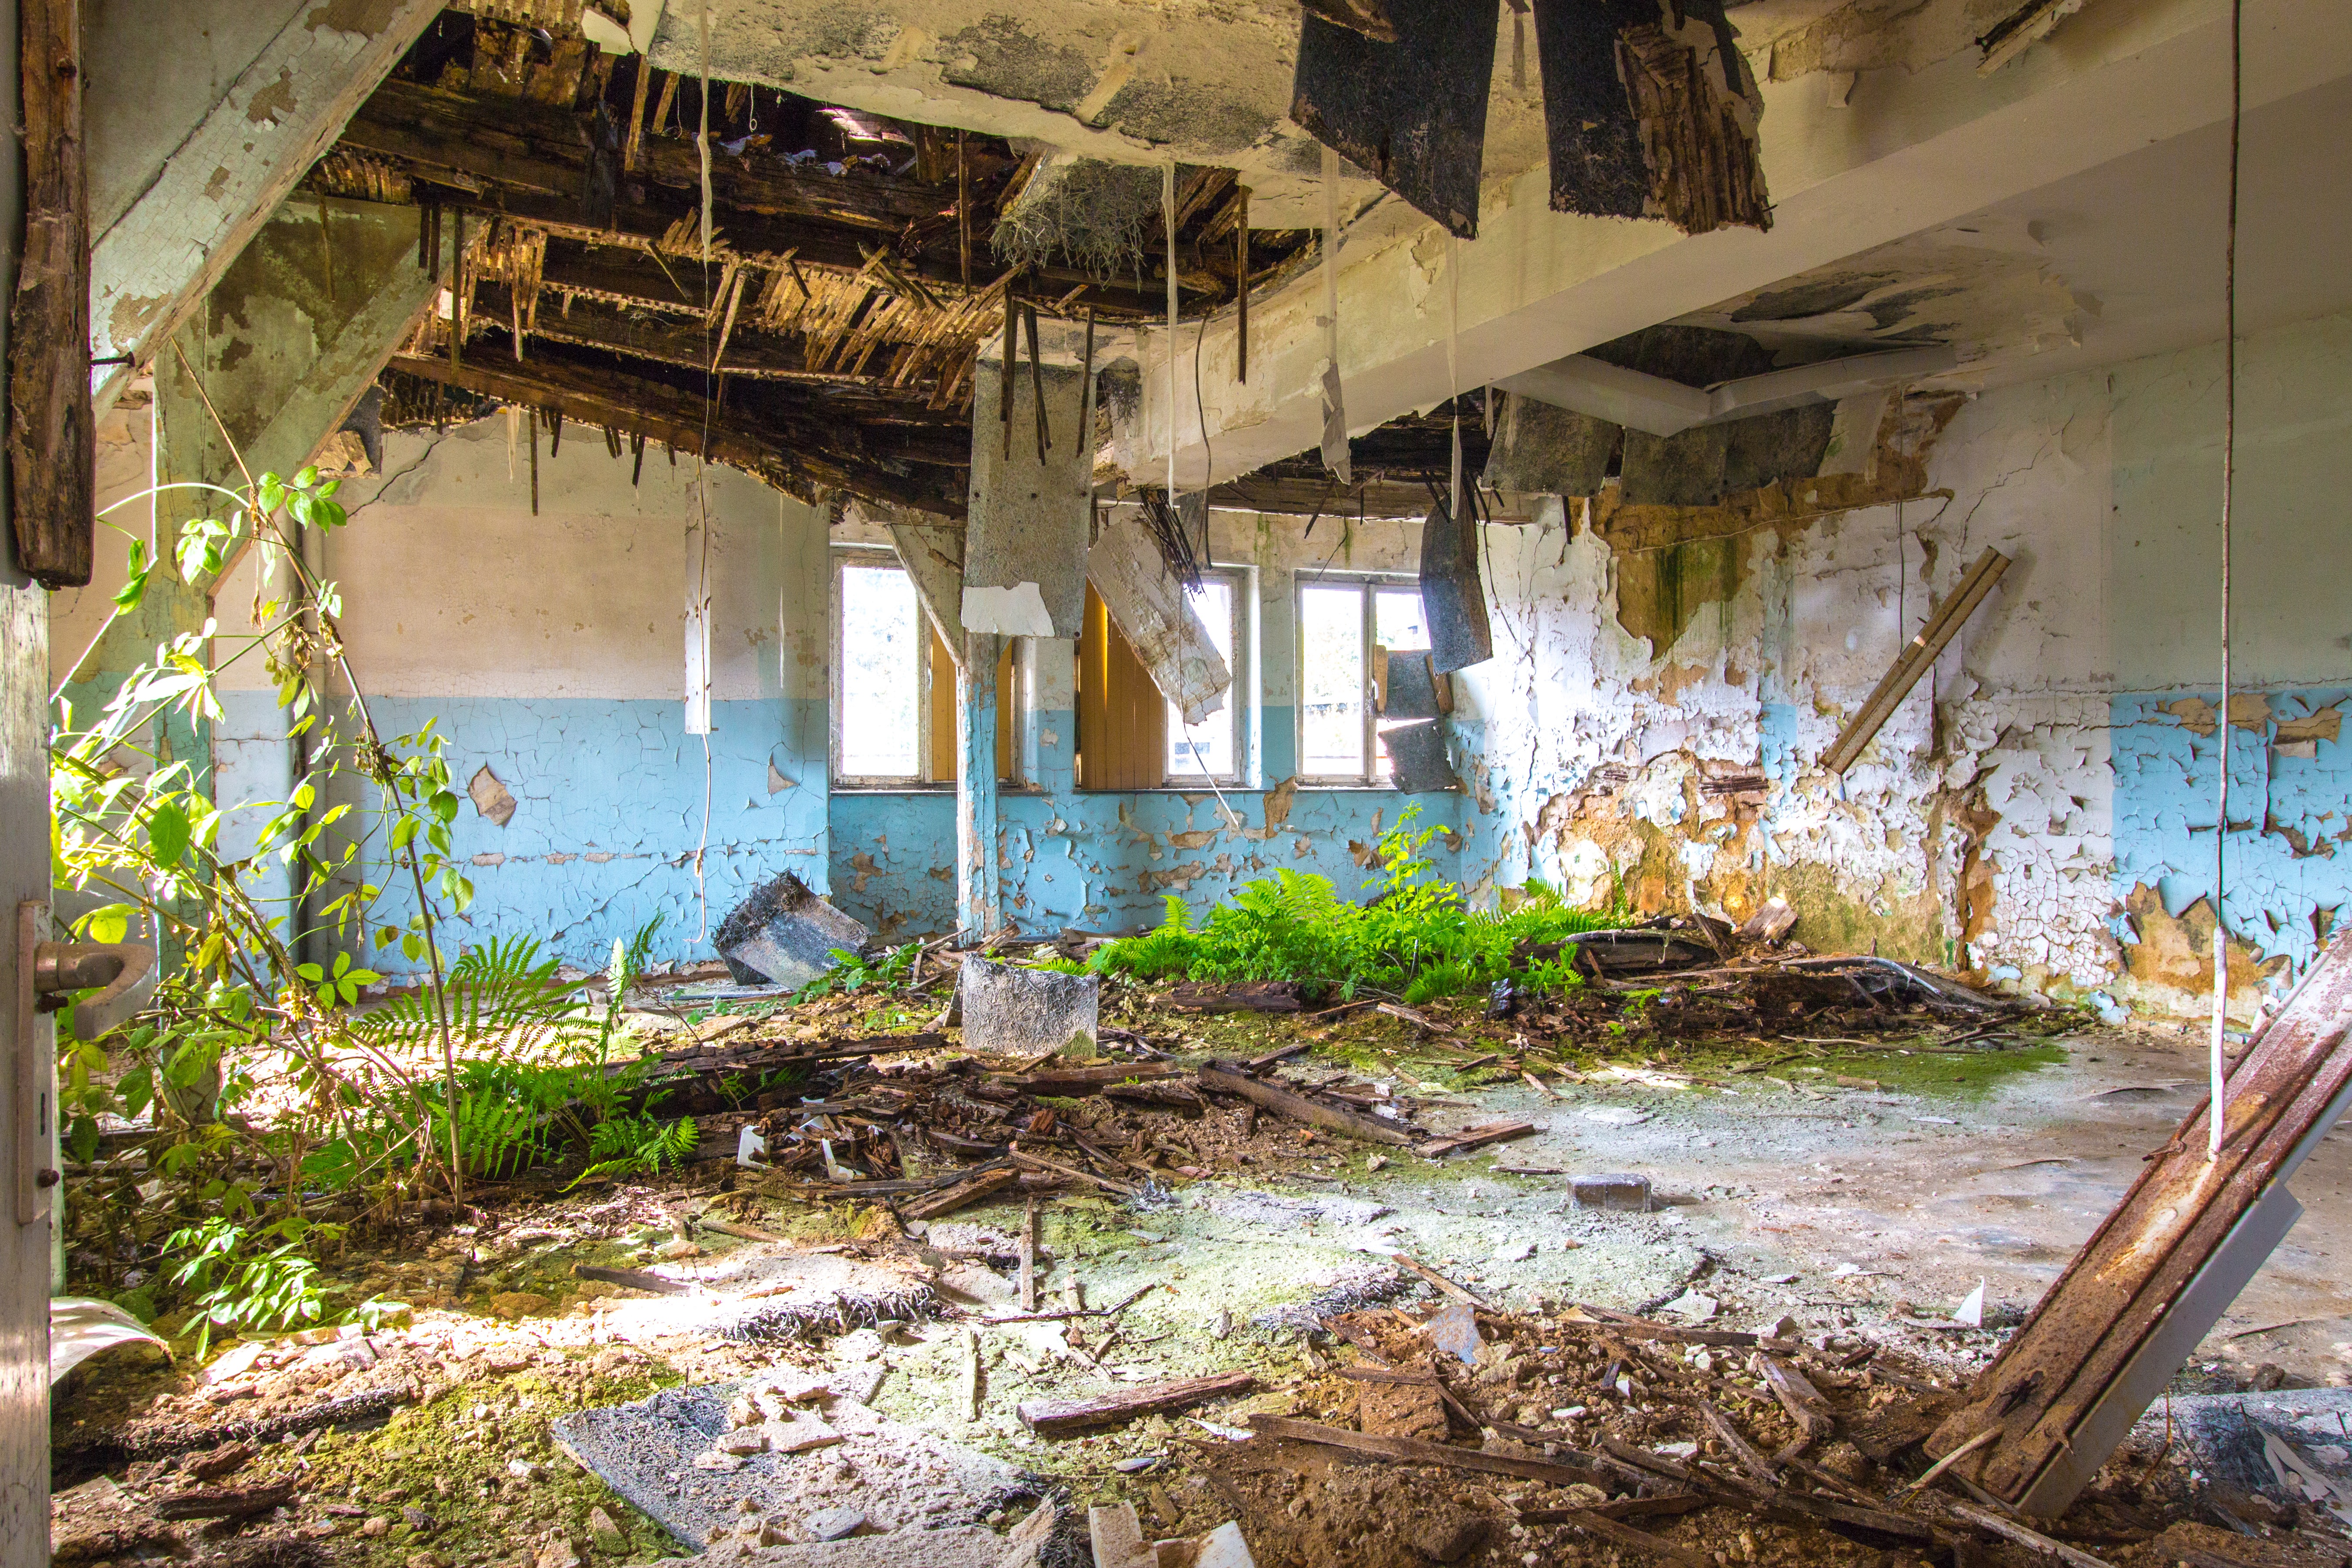
light, architecture, plant, house, building, old, atmosphere, moss, space, broken, decay, old building, transience, dilapidated, weird, estate, past, historically, leave, masonry, break up, lapsed, ailing, lost place, run down, passed